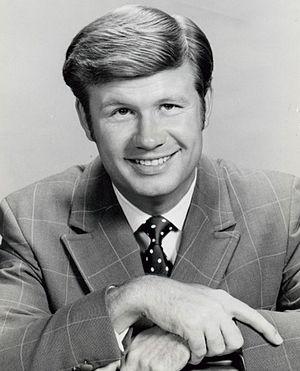
James Hampton est un acteur, réalisateur et scénariste américain, né le 9 juillet 1936 à Oklahoma City, dans l'Oklahoma.